Homer and Eddie

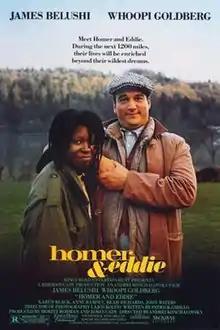

Homer and Eddie is a 1989 American comedy drama film starring Whoopi Goldberg and Jim Belushi and directed by Andrei Konchalovsky.